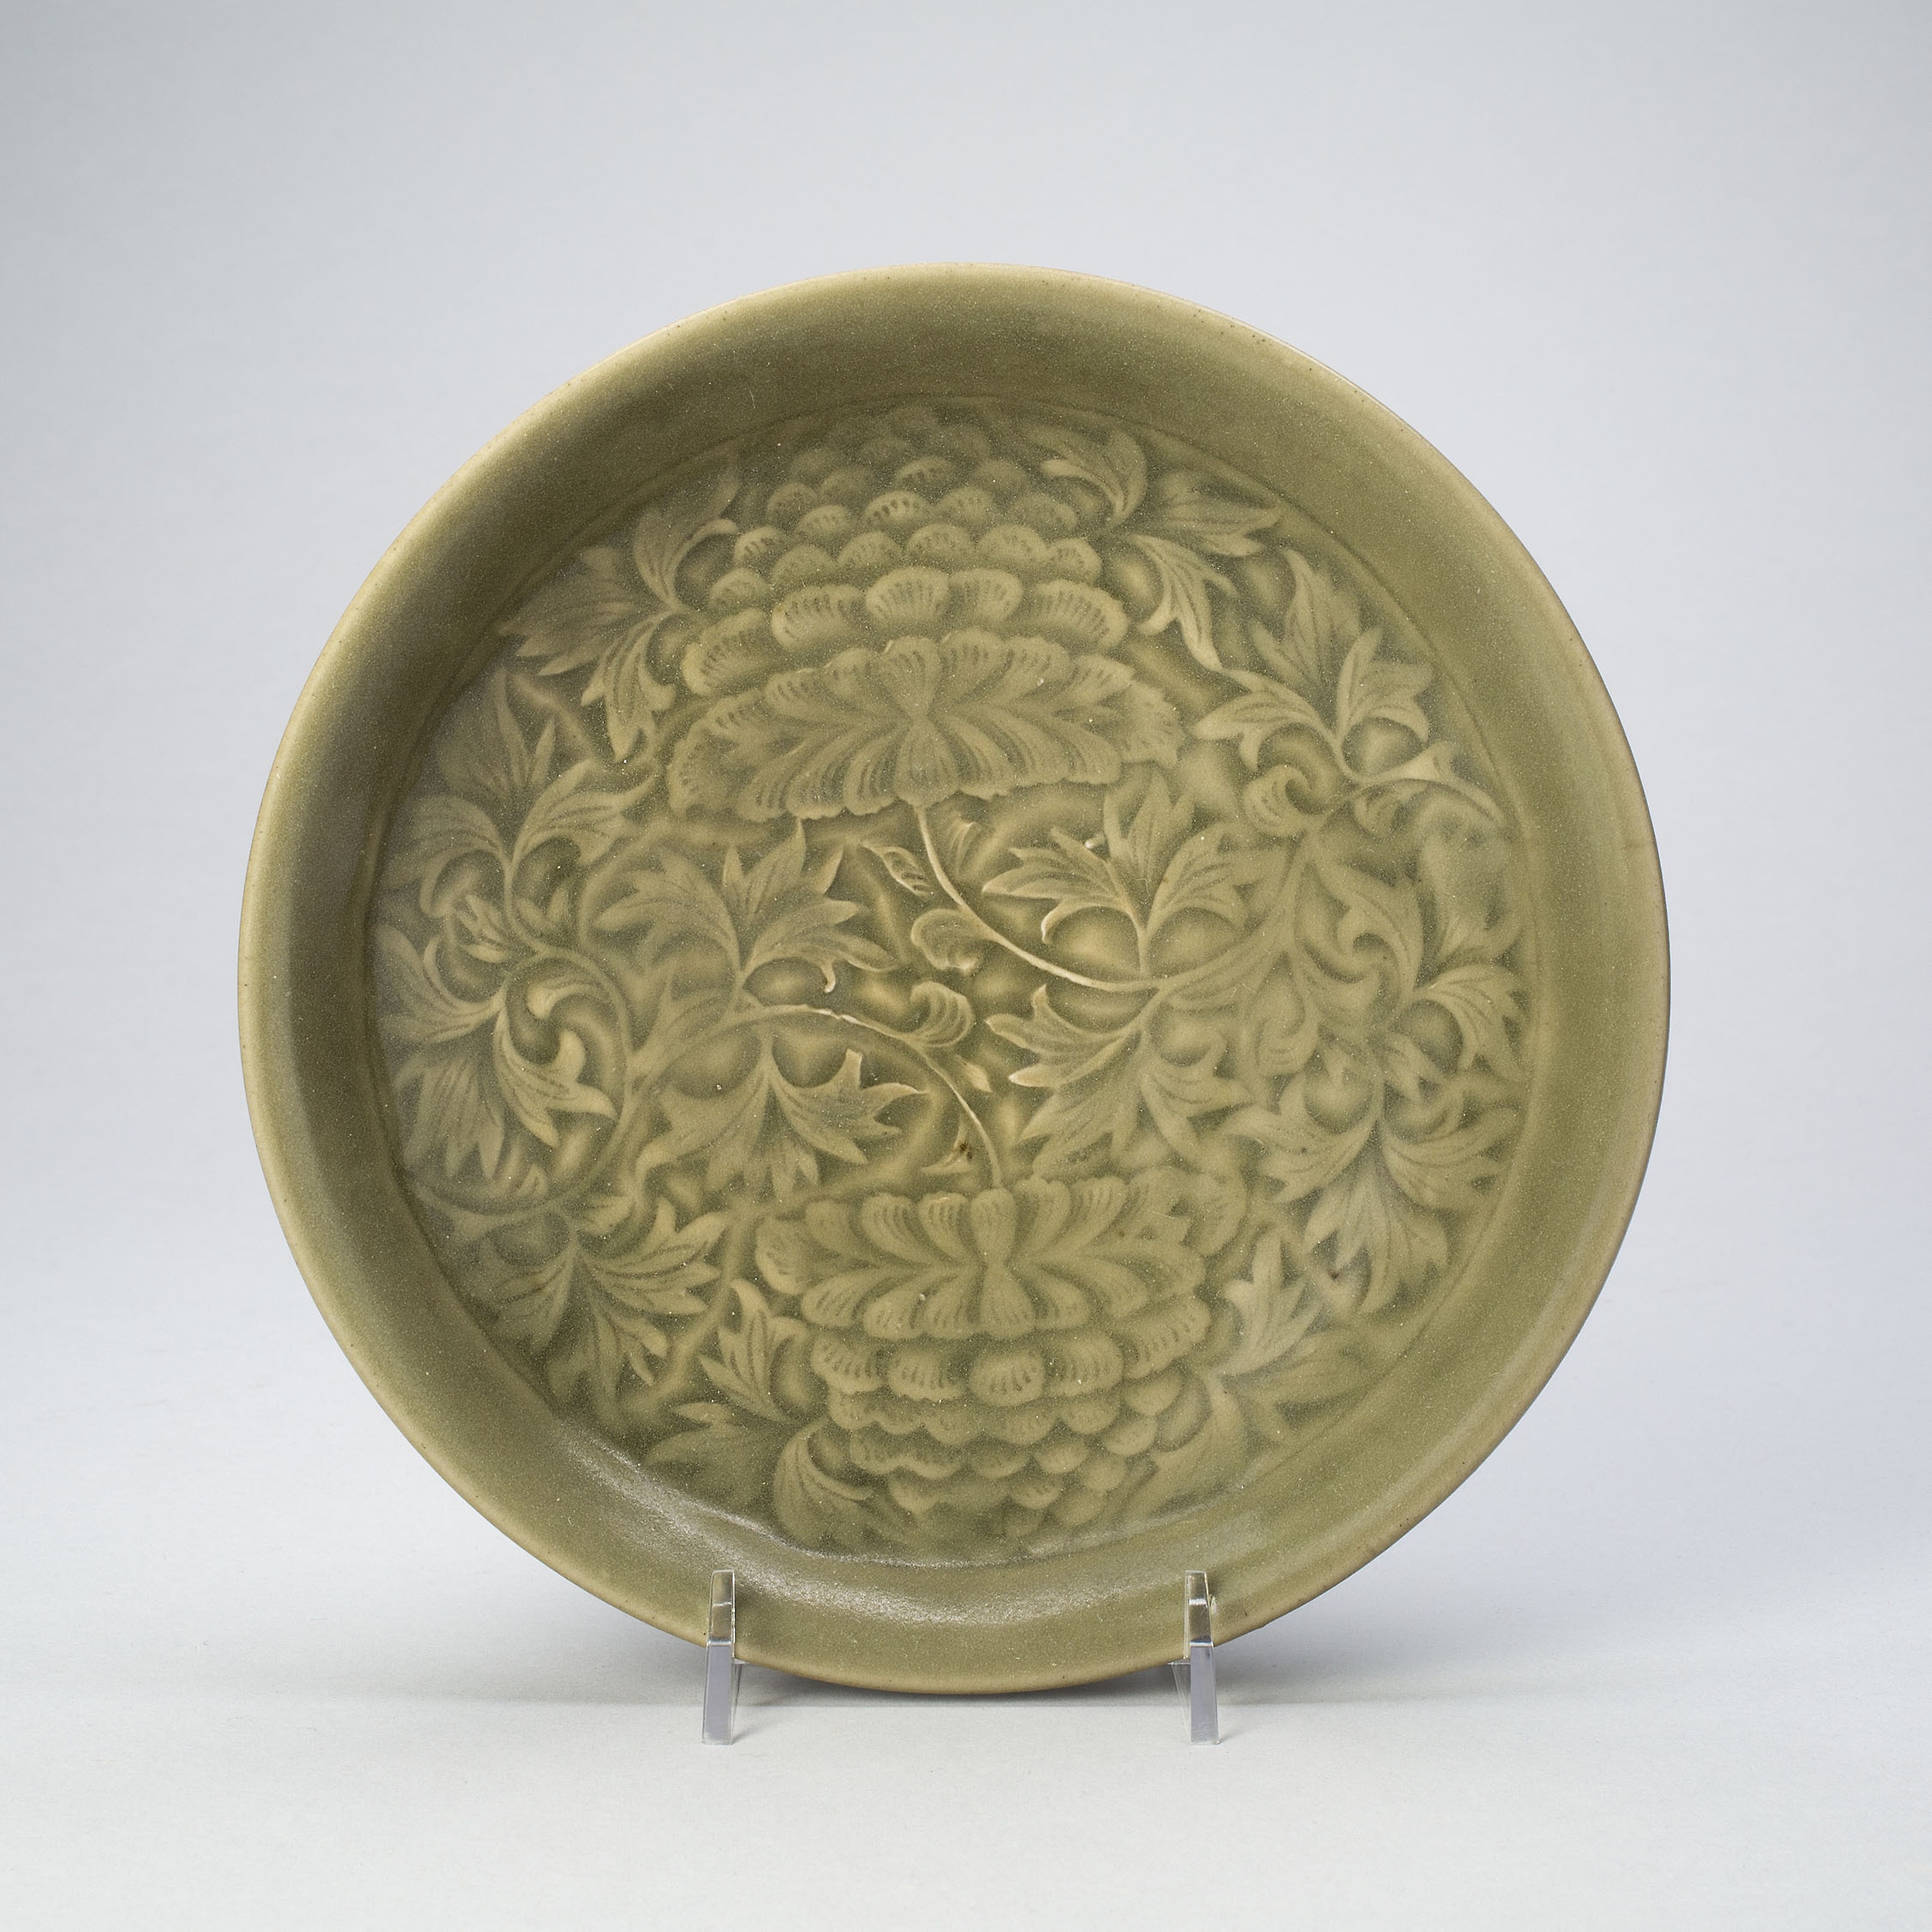
dishware, earthenware, plate, ceramic, tableware, serveware, platter, carving, bowl, porcelain, pottery, artifact, metal, art